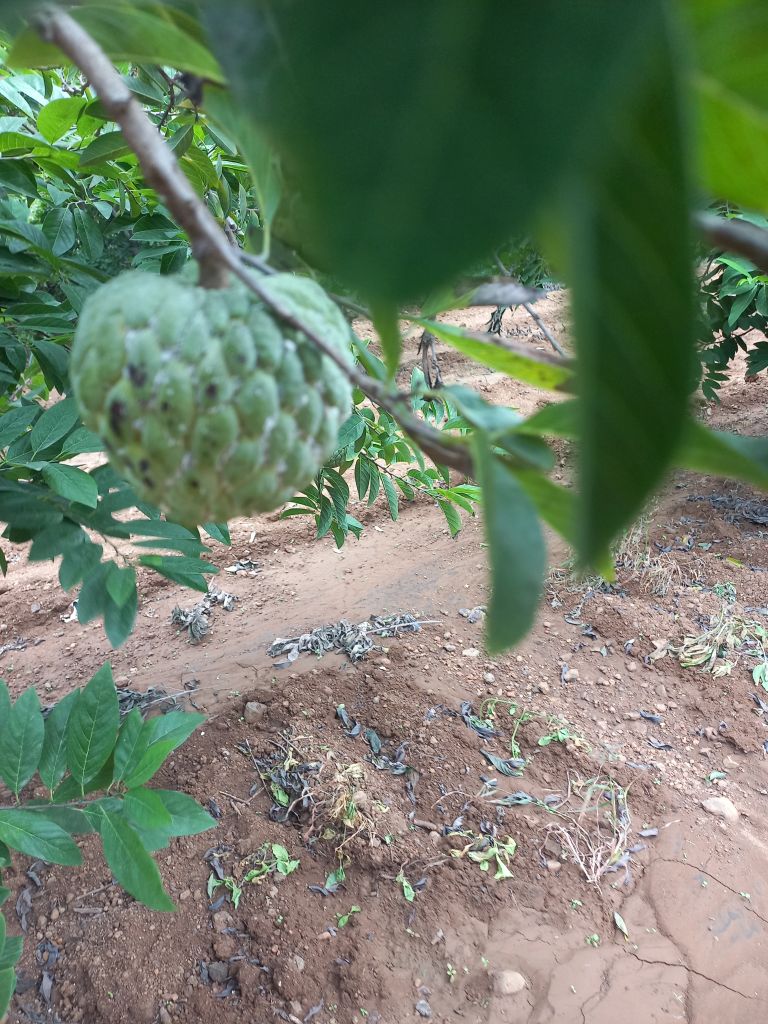
Disease label: Mealy Bug